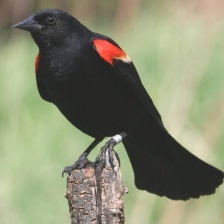
Species: RED WINGED BLACKBIRD
Scientific name: AGELAIUS PHOENICEUS